Royal Air Force of Oman

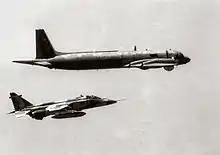
A Royal Air Force of Oman Jaguar intercepting an Il-38 in 1987

In 1990 the SOAF was renamed the Royal Air Force of Oman (RAFO). In 1993 and 1994 the RAFO replaced its Hawker Hunters with four BAE Hawk Mk 103 fighter-trainers and 12 single-seat Hawk Mk 203s, equipped with Westinghouse APG-66H radar, as light ground attack aircraft/interceptors. In September 1997, after the evaluation of new combat aircraft, the RAFO decided to upgrade and extend the service lives of its remaining 17 SEPECAT Jaguar ground attack aircraft until the second decade of the 21st century. A contract was placed with the United Kingdom Ministry of Defence to upgrade the avionics of the Jaguar aircraft for $40 million. In 2005, deliveries of Lockheed Martin F-16 Block 50 aircraft began, equipped with improved GPS/INS. The aircraft can carry a further batch of advanced missiles; the AGM-88 HARM missile, JDAM, JSOW and WCMD.